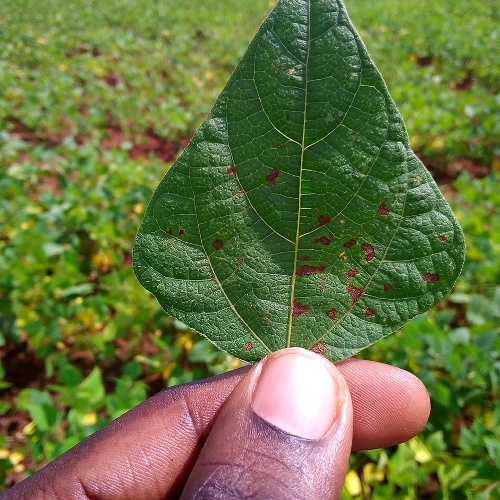
Leaf condition: angular_leaf_spot